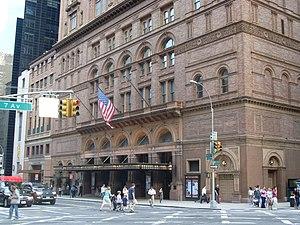
New York, officiellement nommée City of New York, connue également sous les noms et abréviations de New York City ou NYC, et dont le surnom le plus connu est The Big Apple, est la plus grande ville des États-Unis en nombre d'habitants et l'une des plus importantes du continent américain. Elle se situe dans le Nord-Est du pays, sur la côte atlantique, à l'extrémité sud-est de l'État de New York. La ville de New York se compose de cinq arrondissements appelés boroughs : Manhattan, Brooklyn, Queens, le Bronx et Staten Island. Ses habitants s'appellent les New-Yorkais.
Les deux tournées américaines des Beatles en 1964 sont les deux premières tournées du groupe anglais aux États-Unis et au Canada.